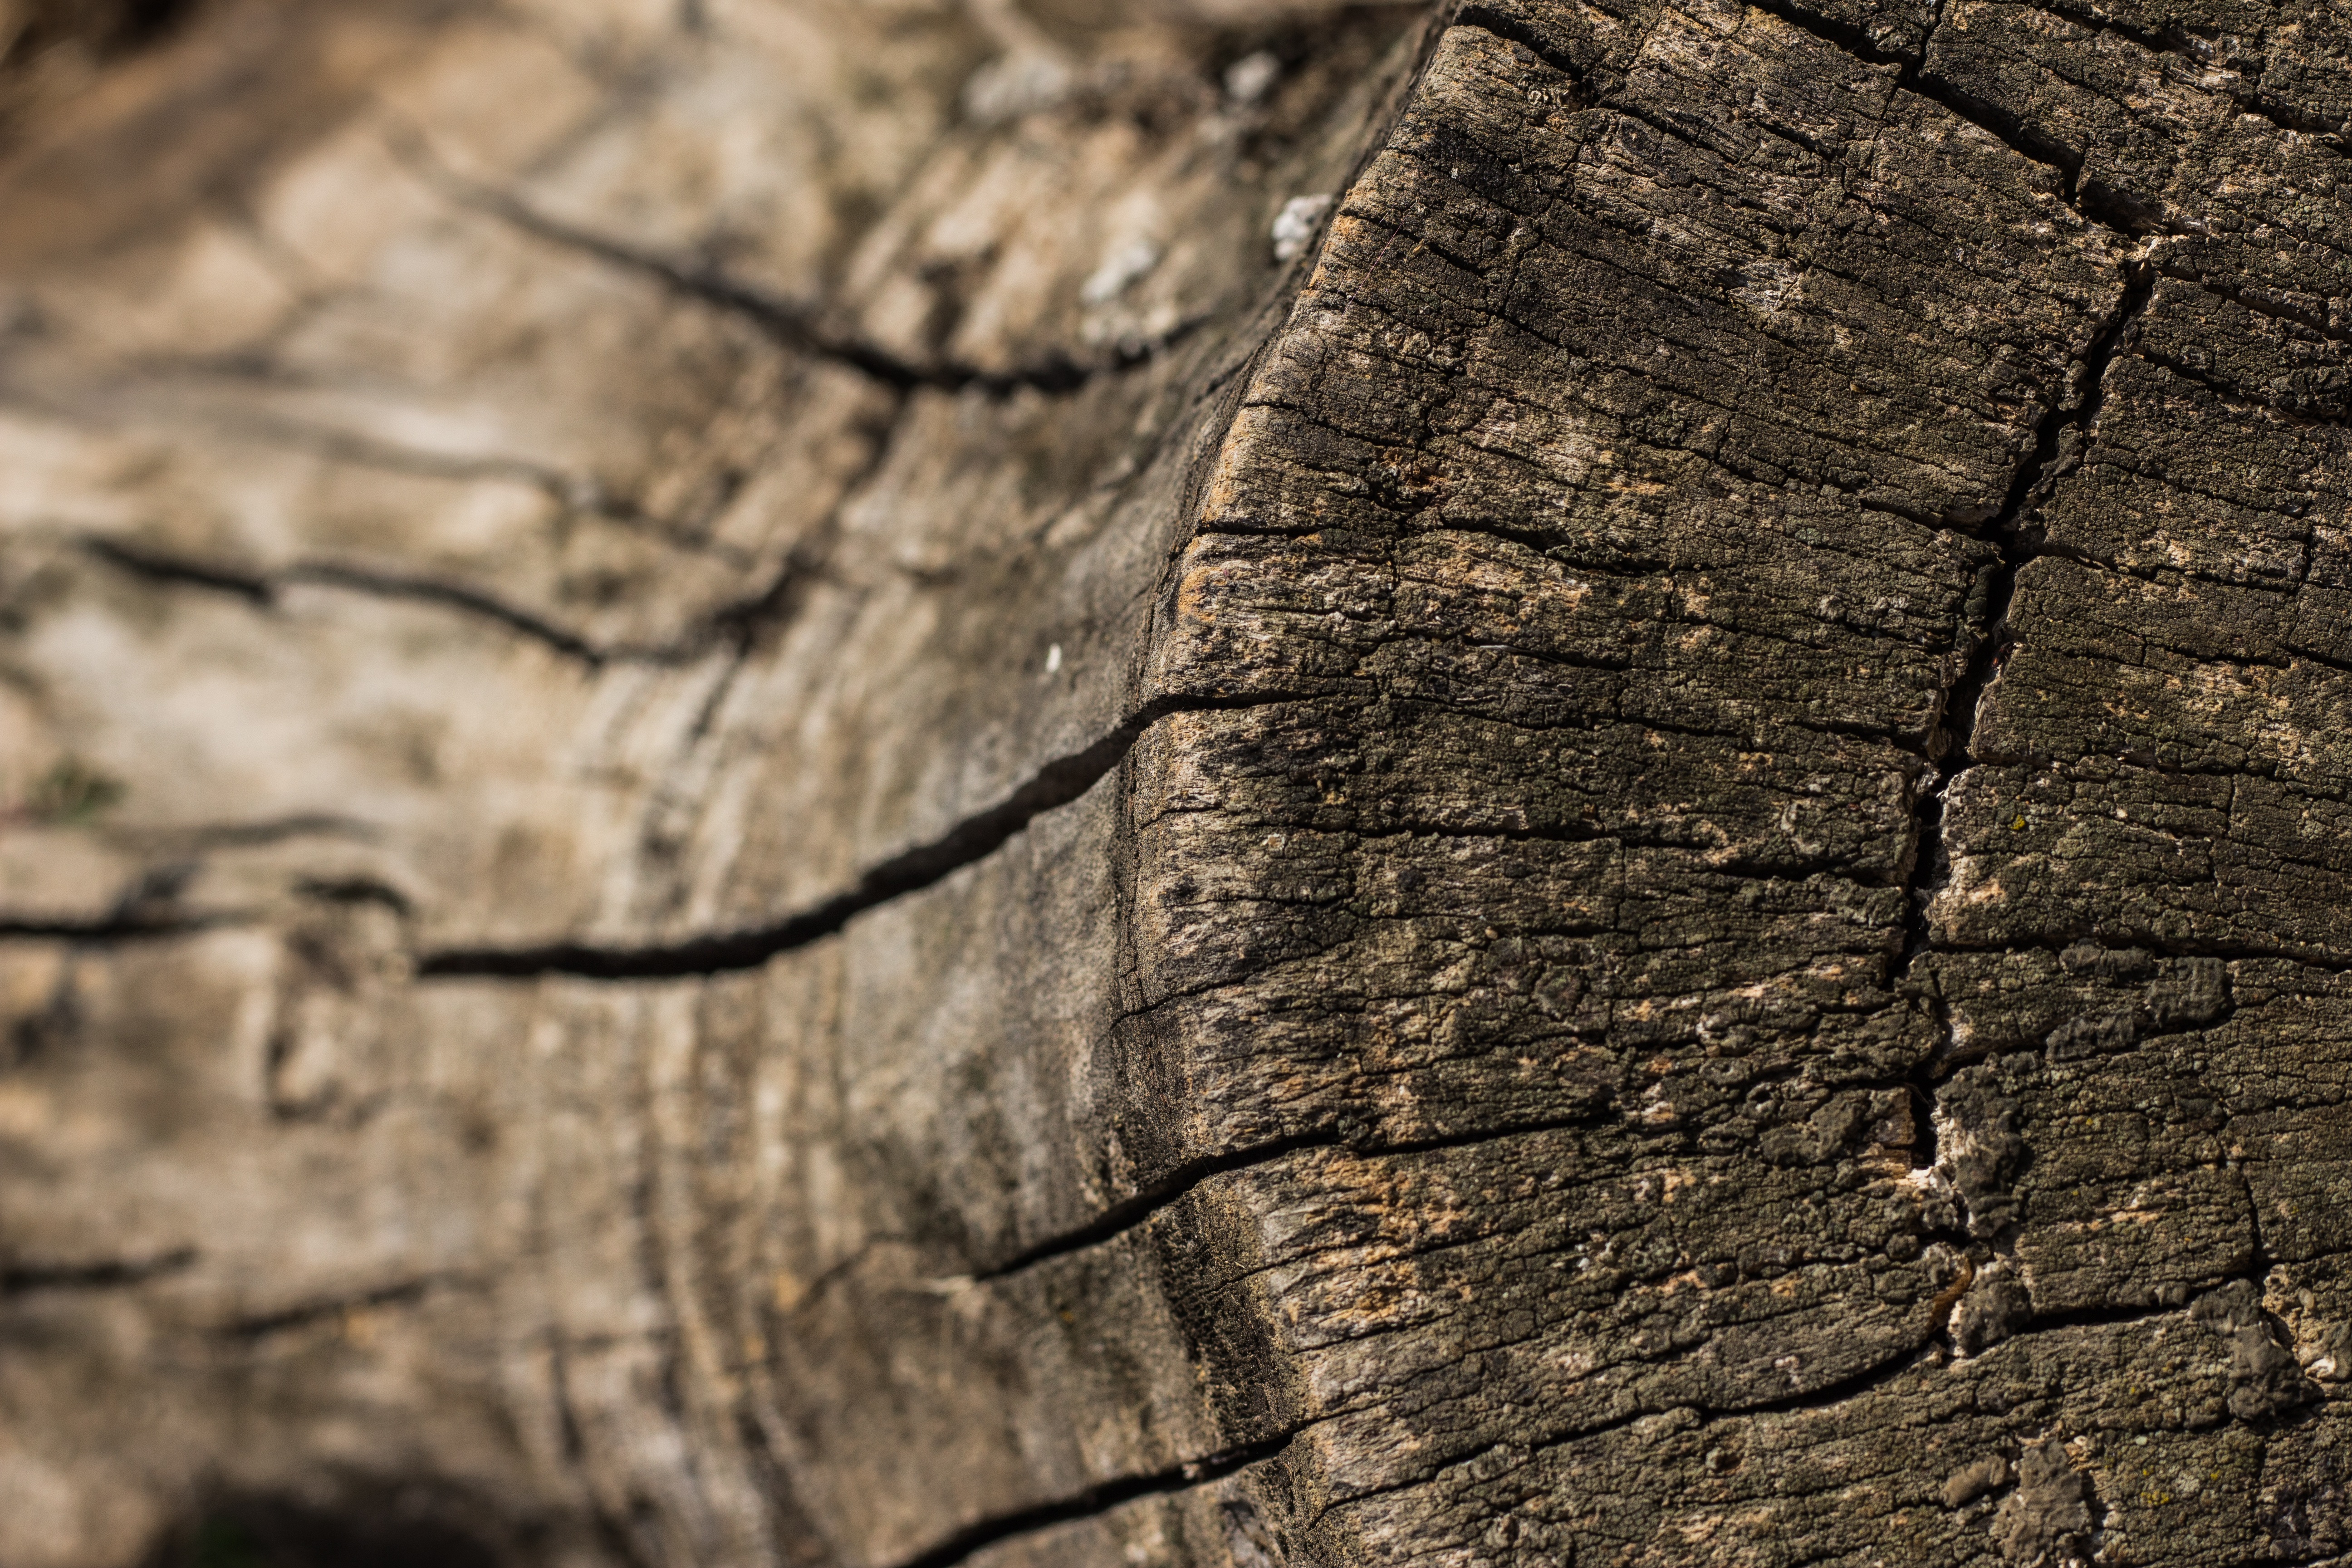
tree, nature, forest, rock, branch, plant, wood, texture, leaf, stump, trunk, atmosphere, wall, bark, dry, environment, macro, natural, autumn, soil, close, fauna, material, life, surface, close up, trees, strain, geology, forestry, vegetation, beauty, fantasy, detail, atmospheric, macro photography, admiration, deforestation, raw material, cut off, deforest, depth of sharpness, plant stem, woody plant